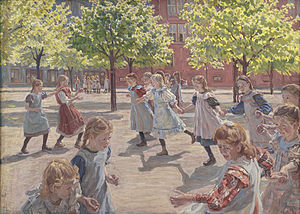
Peter Hansen (maler)
Peter Hansen, Legende børn. Enghave Plads, 1907-08, www.smk.dk
Peter Marius Hansen var en dansk maler. Hans far var maleren Peter Syrak Hansen, og hans søster var Anna Hansen. Hansen boede dels i Fåborg og dels i København.